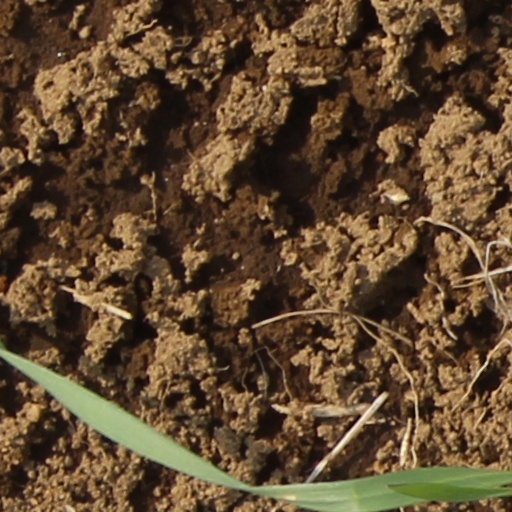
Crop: wheat